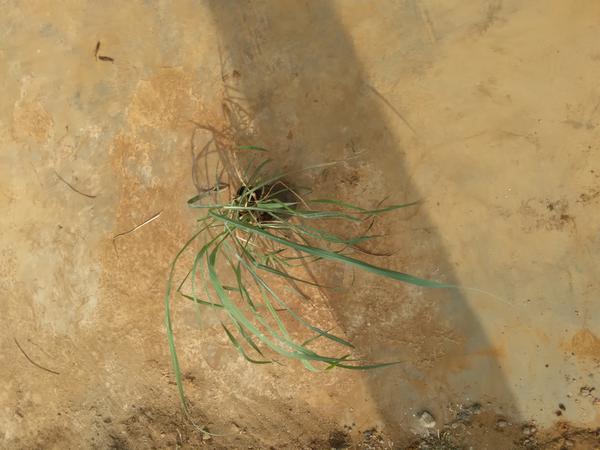
Plant: Lemon_grass